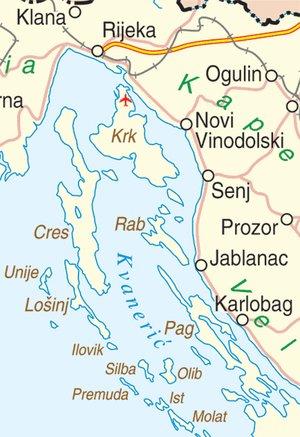
Le phare du cap Oštro est un feu actif situé à proximité de Kraljevica dans le Comitat de Primorje-Gorski Kotar en Croatie. Le phare est exploité par la société d'État Plovput.
La baie de Kvarner, est une baie de la haute Adriatique en Croatie, située entre la péninsule d'Istrie à l'ouest et le littoral croate à l'est.
Le phare de Prestenice est un phare actif situé proche de Porozina dans le Comitat de Primorje-Gorski Kotar en Croatie. Le phare est exploité par la société d'État Plovput.